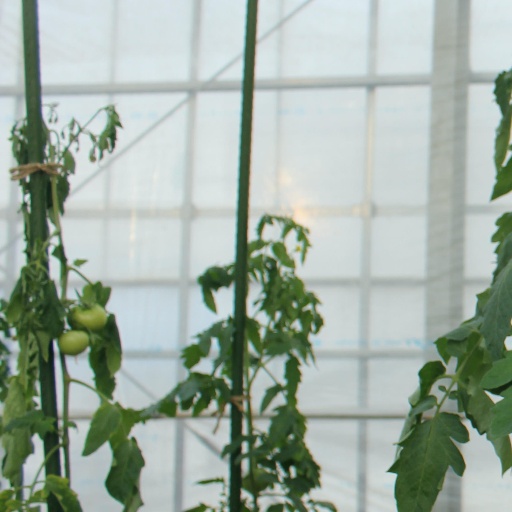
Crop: tomato